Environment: real
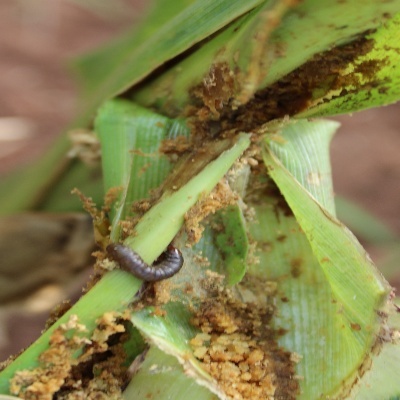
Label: fall_armyworm